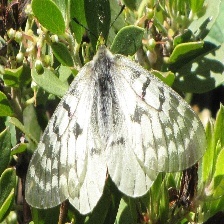
Species: CLODIUS PARNASSIAN